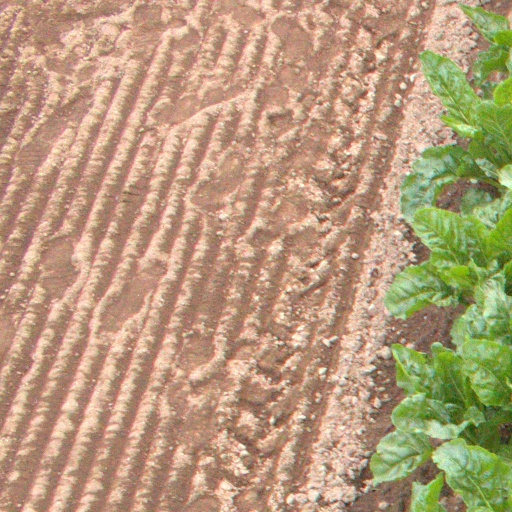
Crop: sugar beet